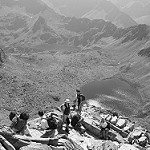
Label: B & W